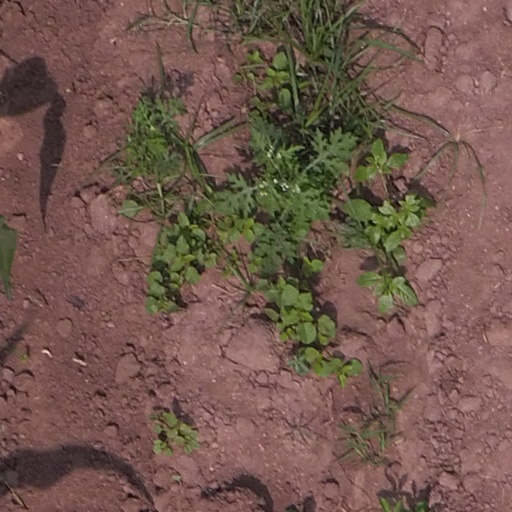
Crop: maize; corn